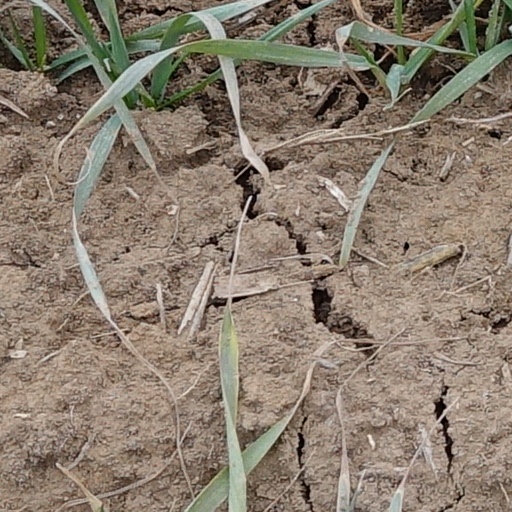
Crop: wheat